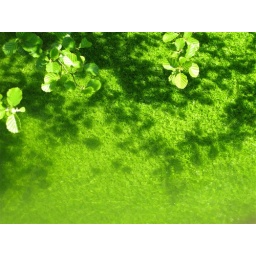
green and in water